2020 Green Party of British Columbia leadership election

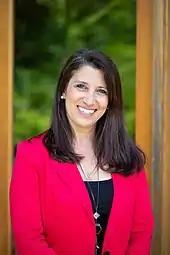
Kim Darwin

Cam Brewer is a Vancouver lawyer and Simon Fraser University adjunct professor who practices environmental and Aboriginal law.